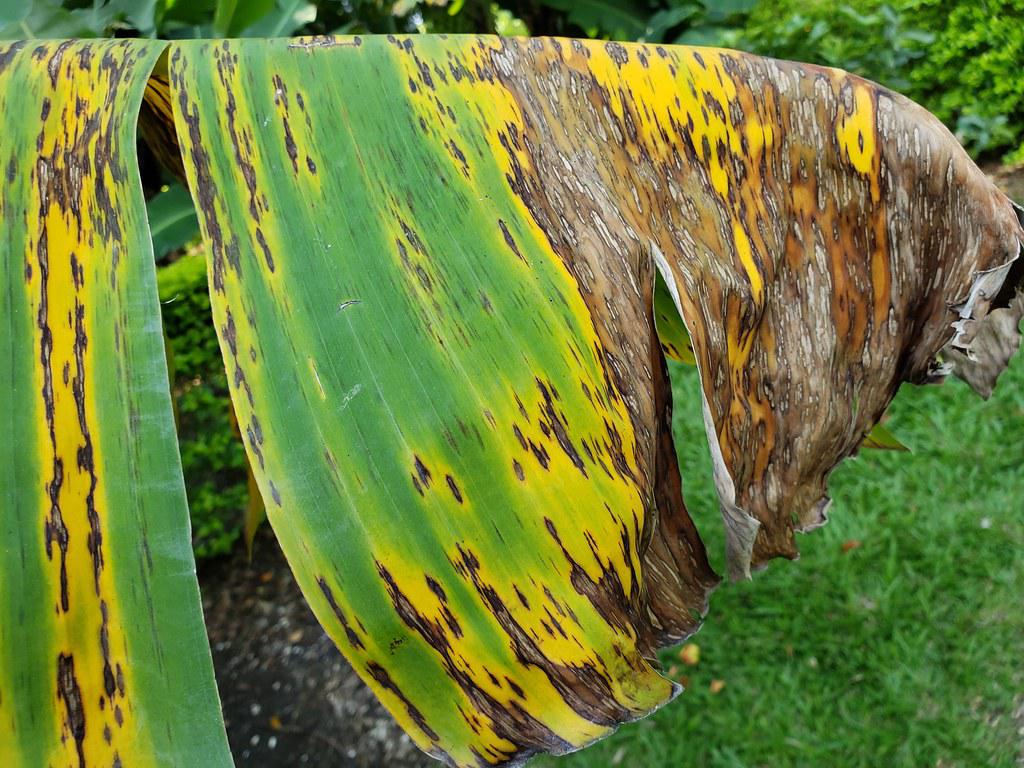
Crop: unknown
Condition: banana_banana_black_streak_banana_black_sigatoka_()